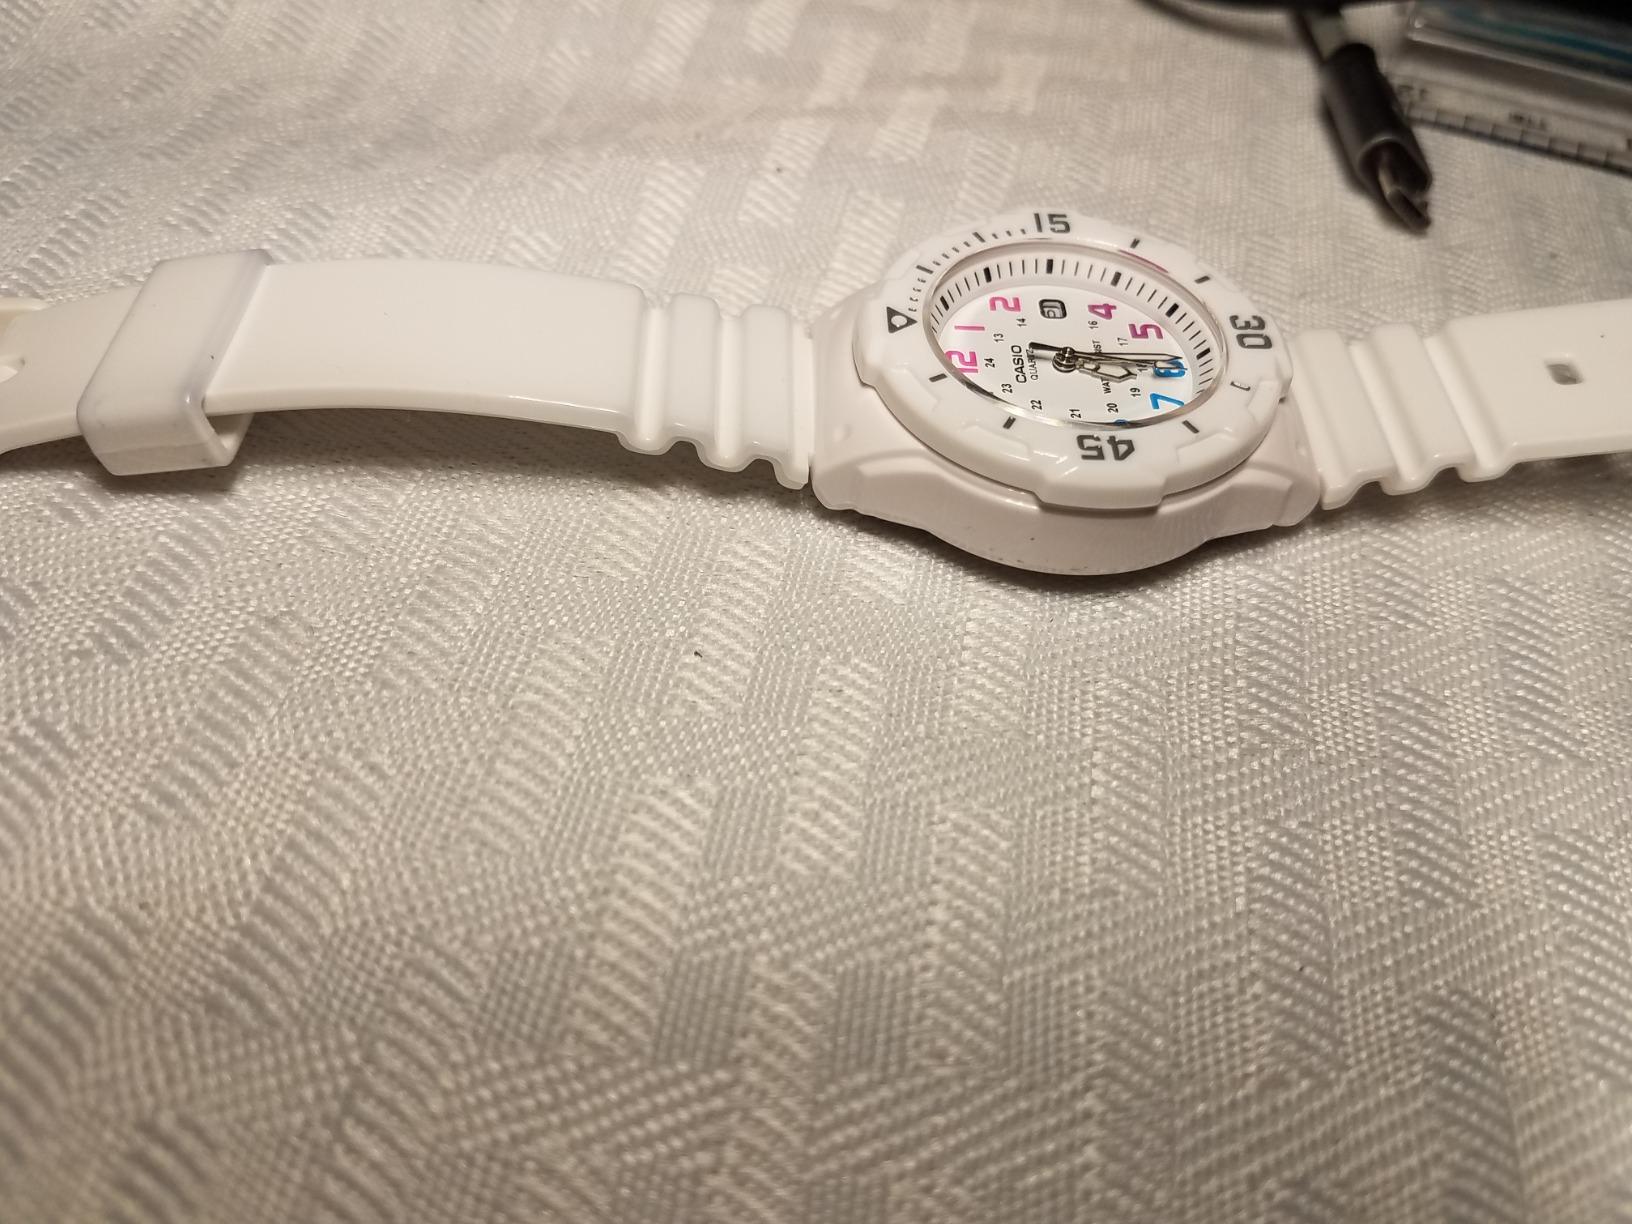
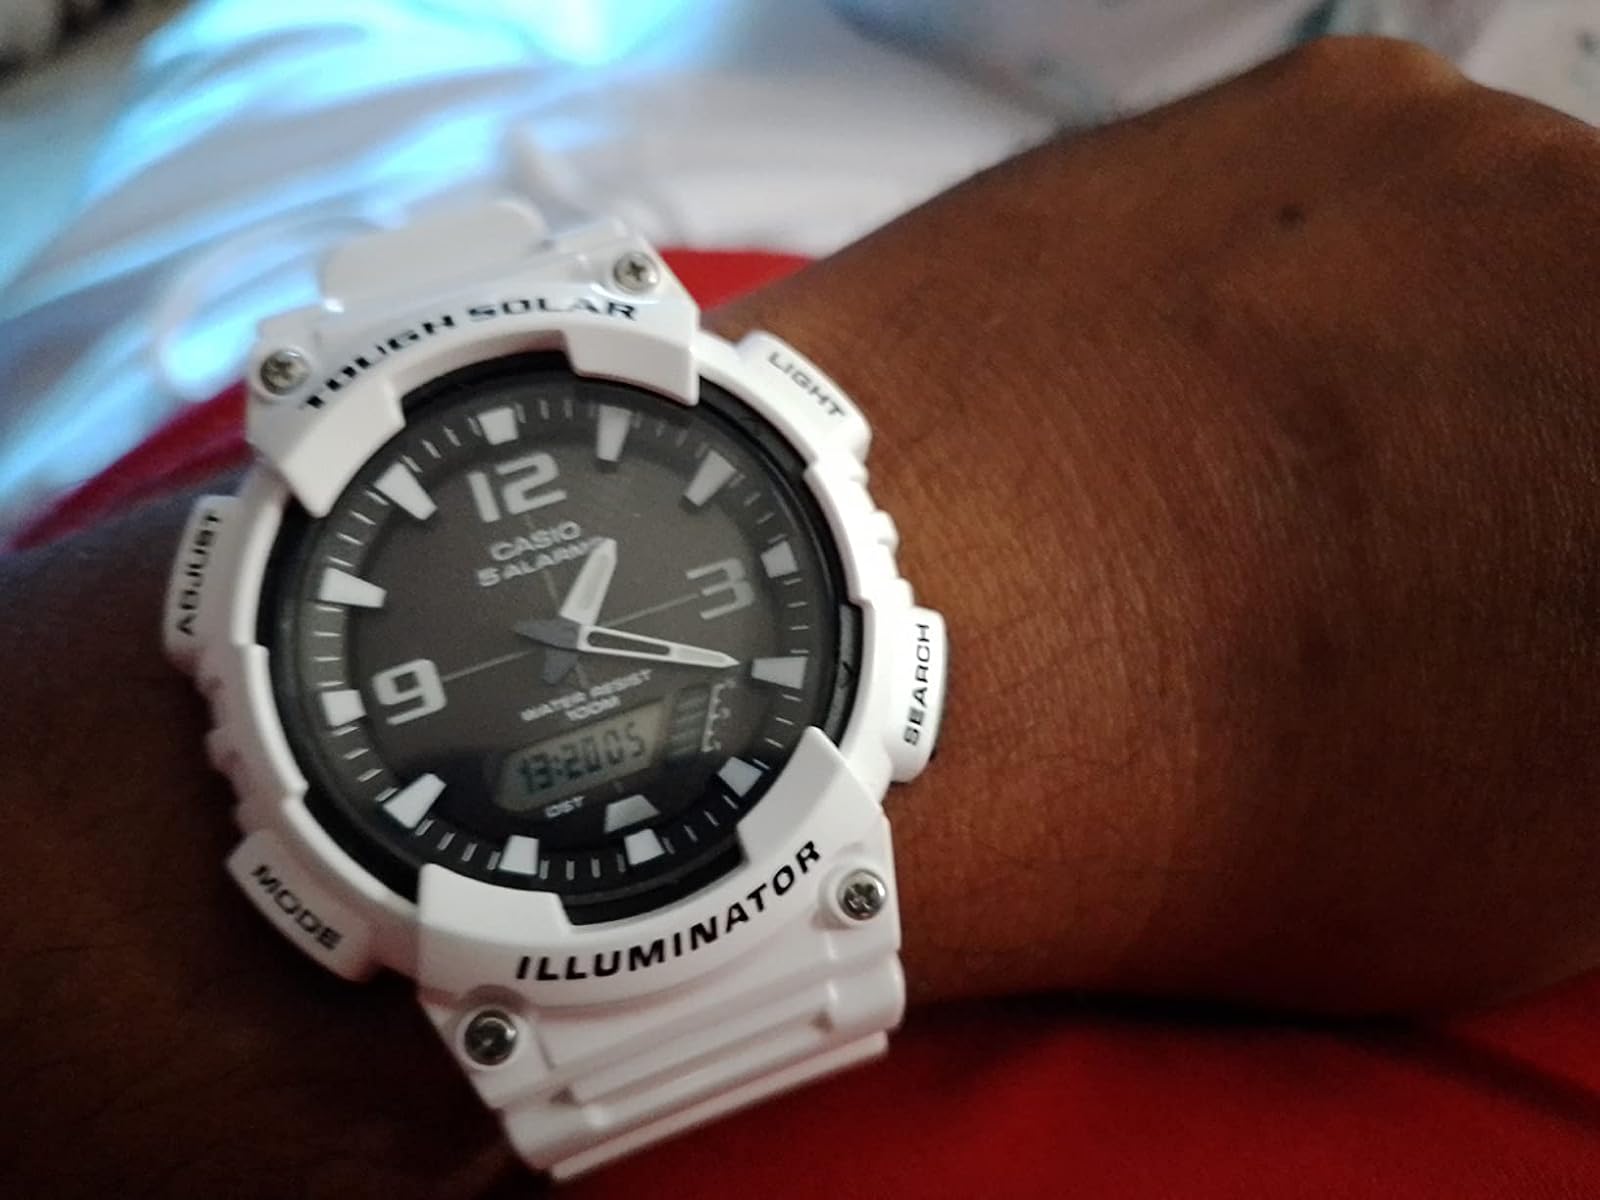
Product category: accessories_watch
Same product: no